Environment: real
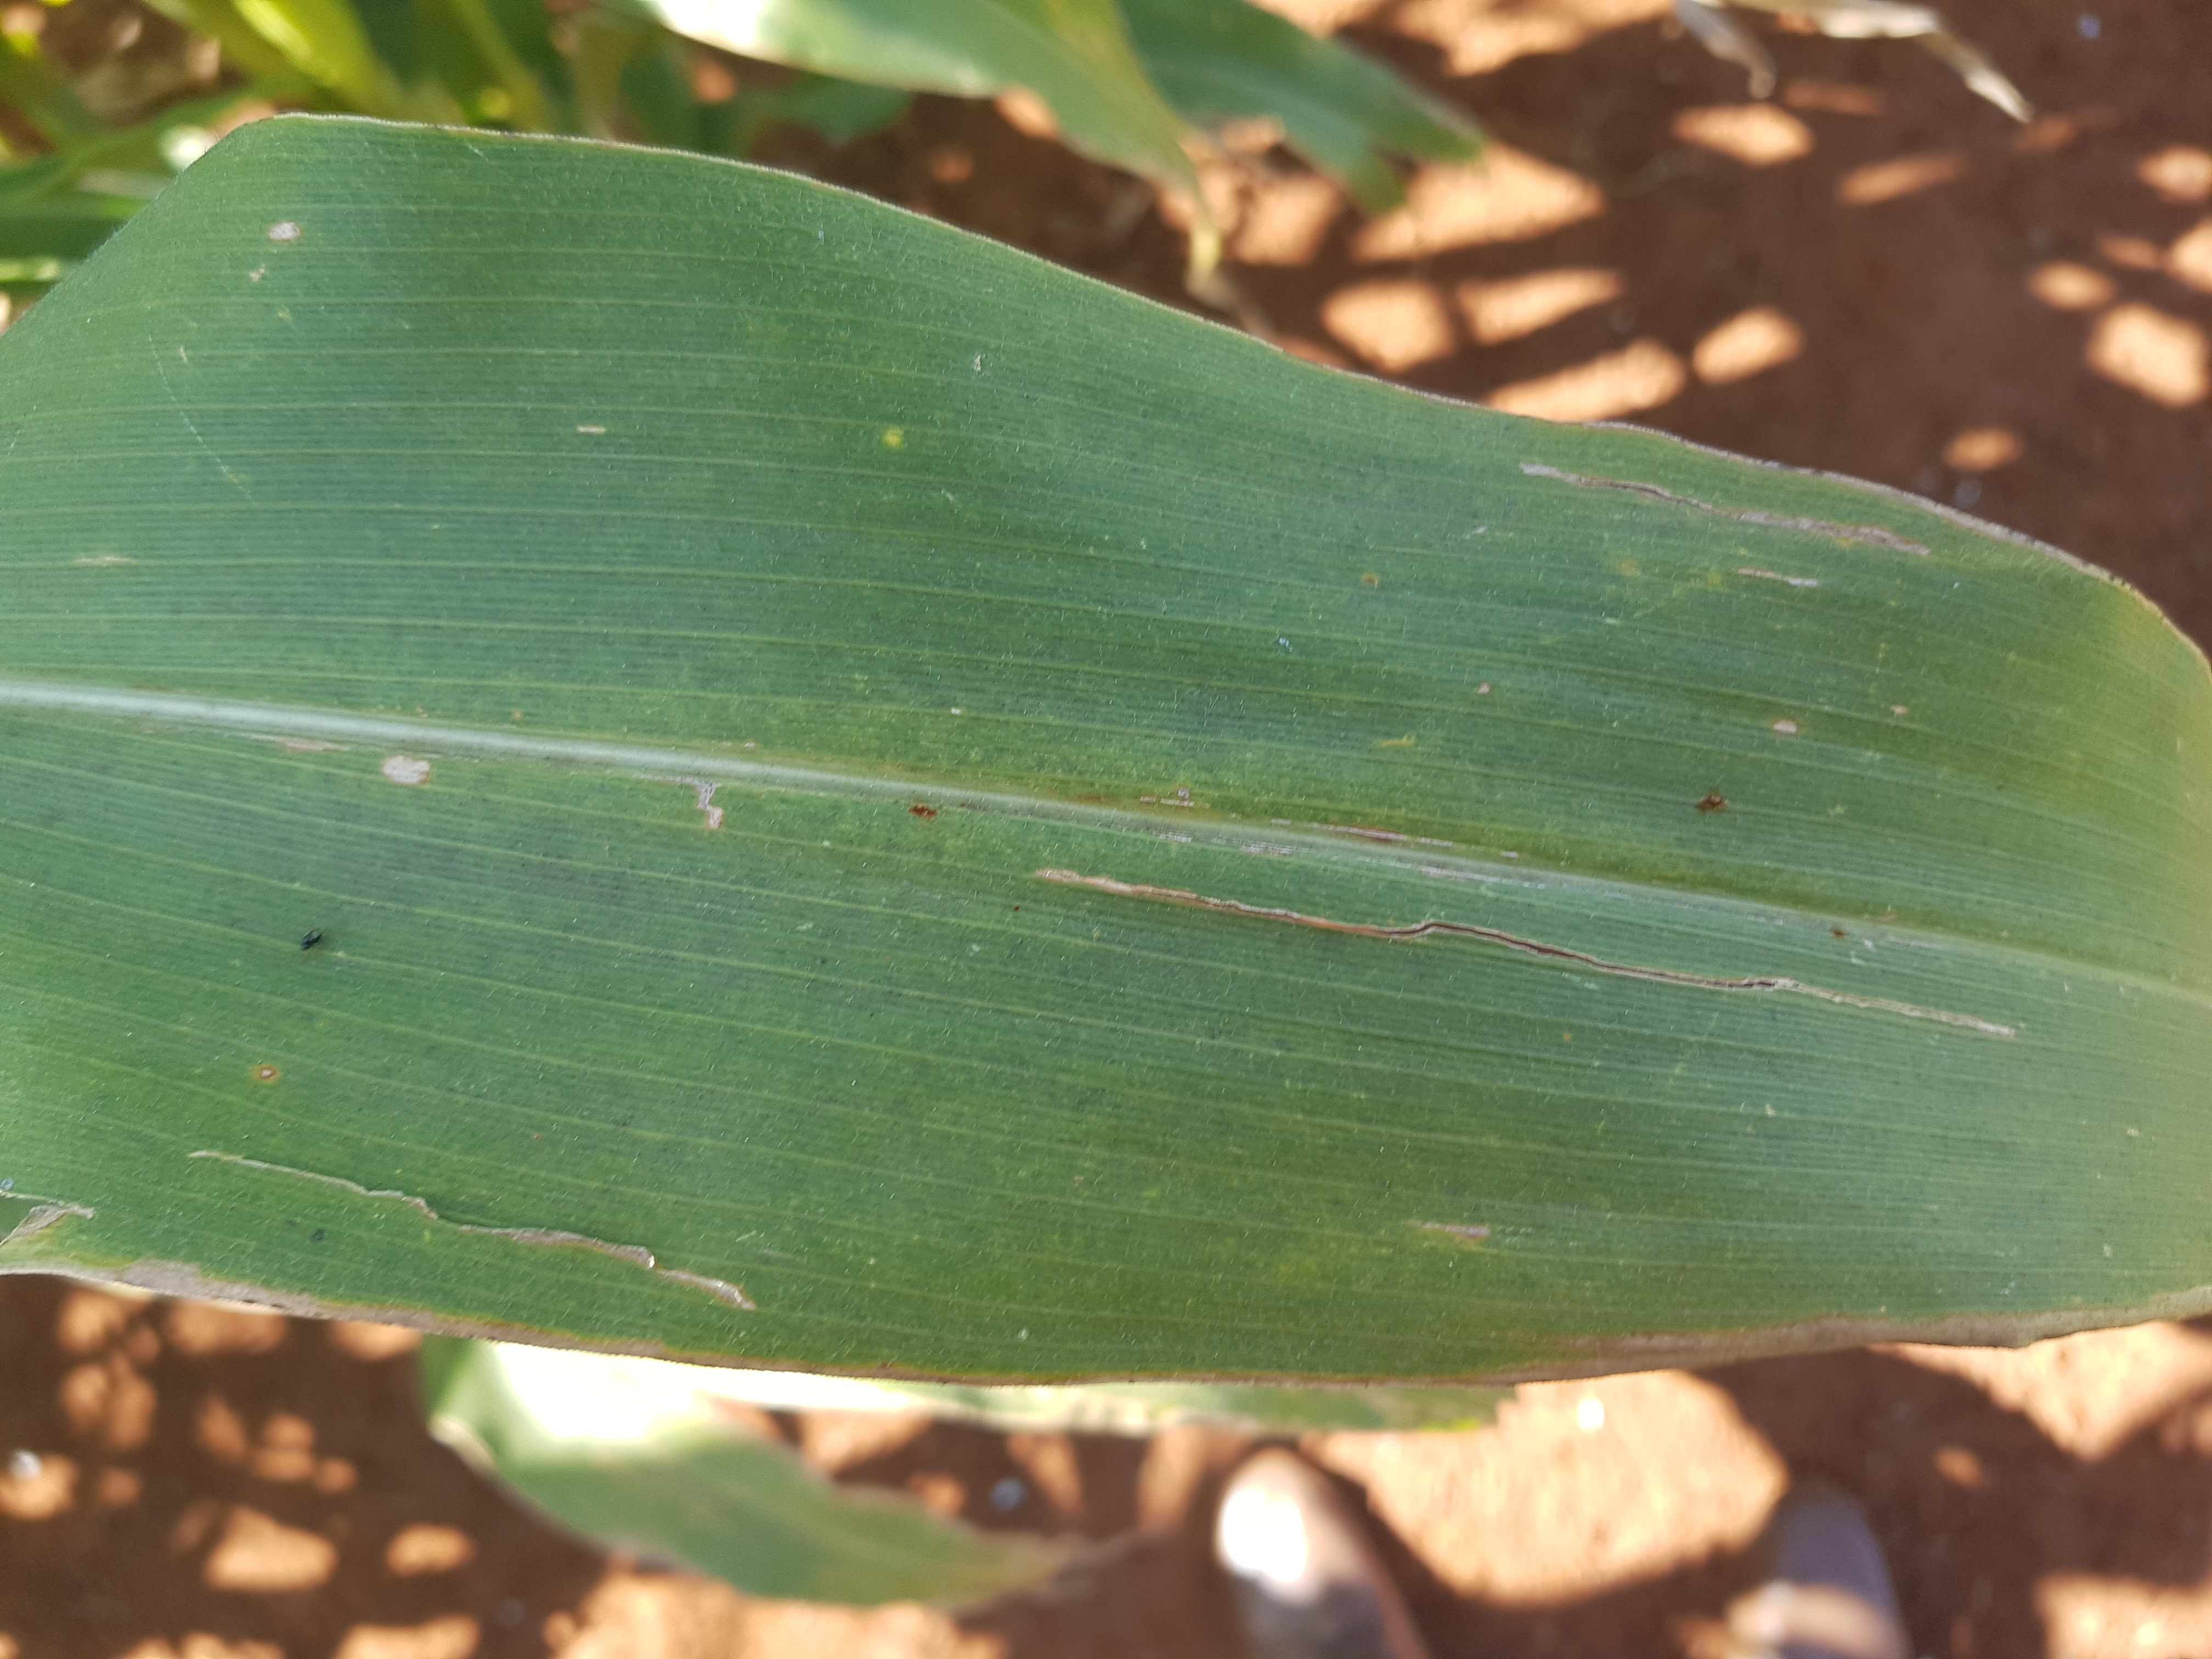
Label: gray_leaf_spot